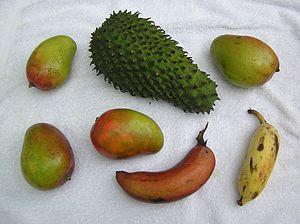
Fruits des Seychelles
La cuisine des Seychelles est une cuisine créole qui a pour base le poisson et le riz. S'y ajoutent les produits de la mer, ainsi que les fruits exotiques, les légumes et les tubercules. Les mets qu'ils permettent d'élaborer sont tous relevés d’herbes aromatiques et d’épices. Aussi métissée que sa population, la cuisine des Seychelles a de plus subi plusieurs influences, ce qui lui permet de combiner et mélanger les apports français, chinois, indien et africain.